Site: brandenburg
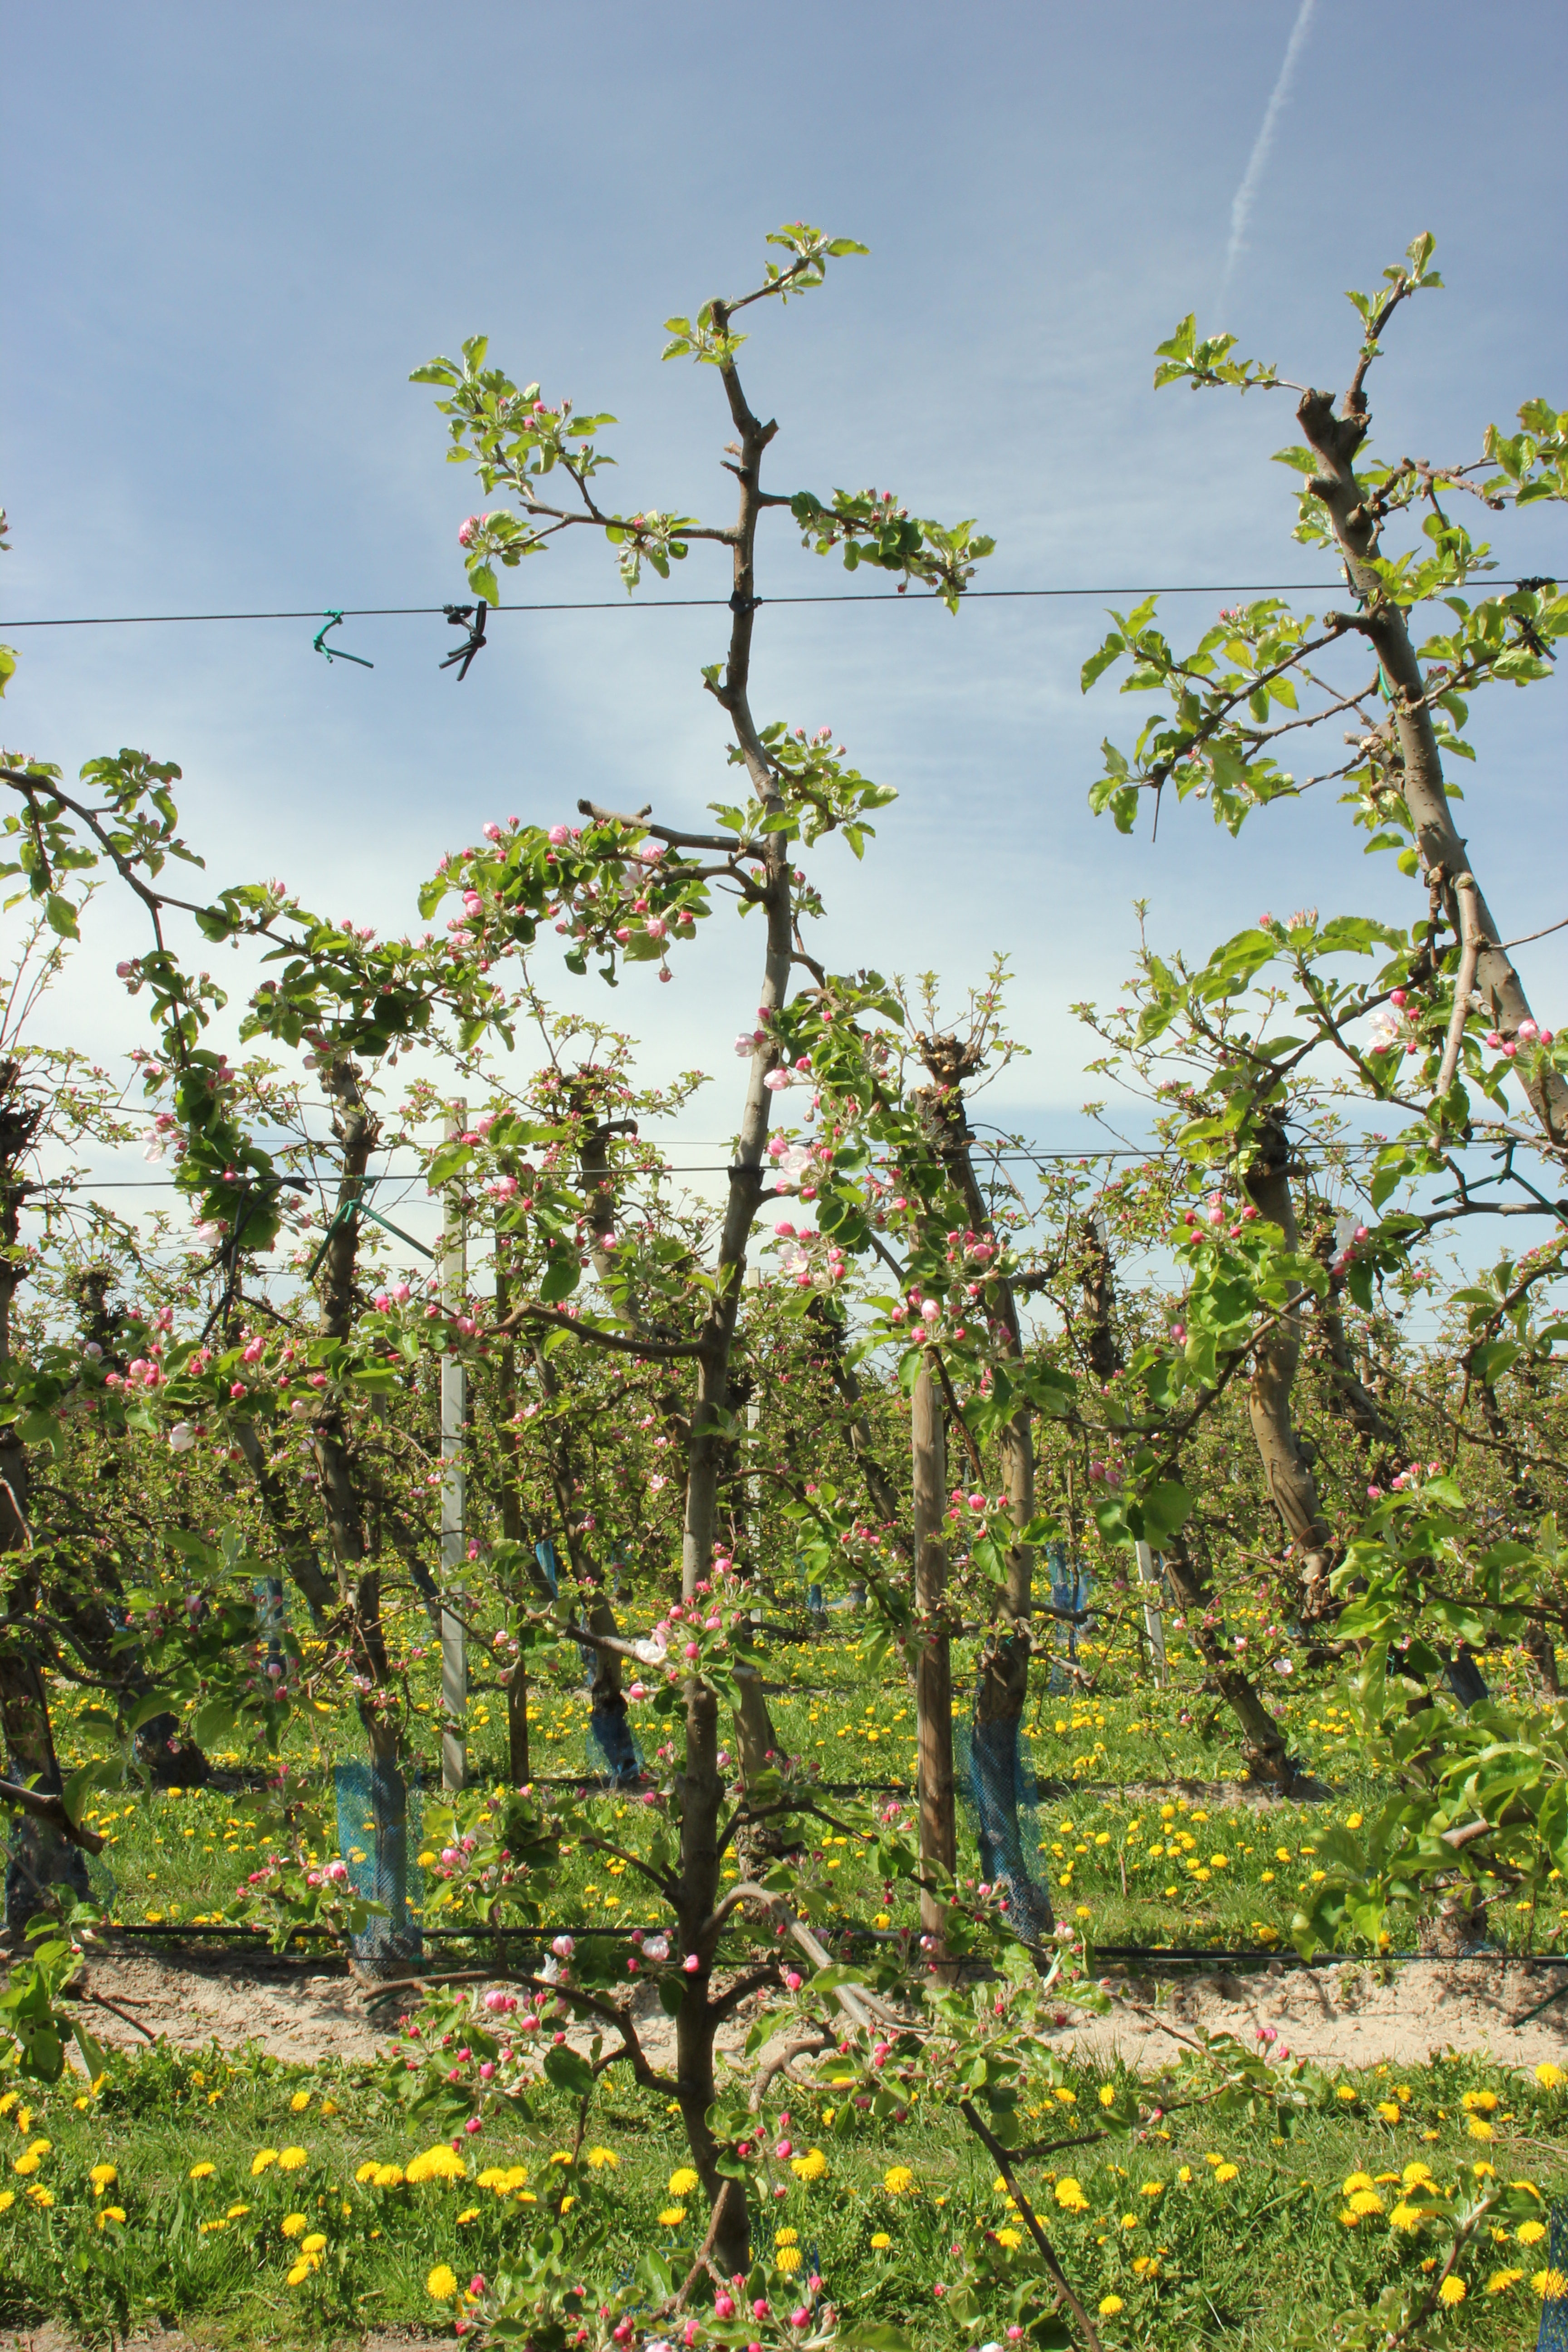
Growth stage (BBCH 57): Inflorescence emergence